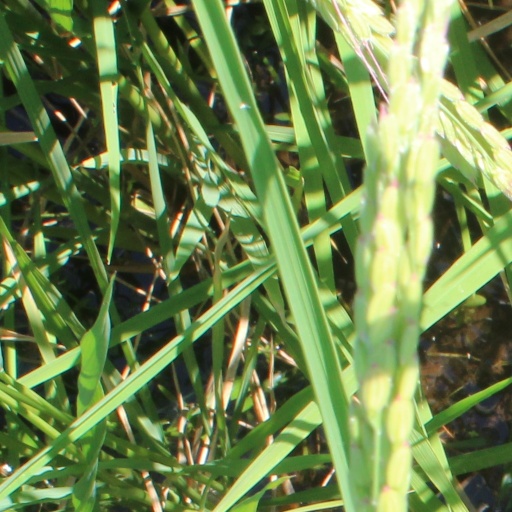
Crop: rice